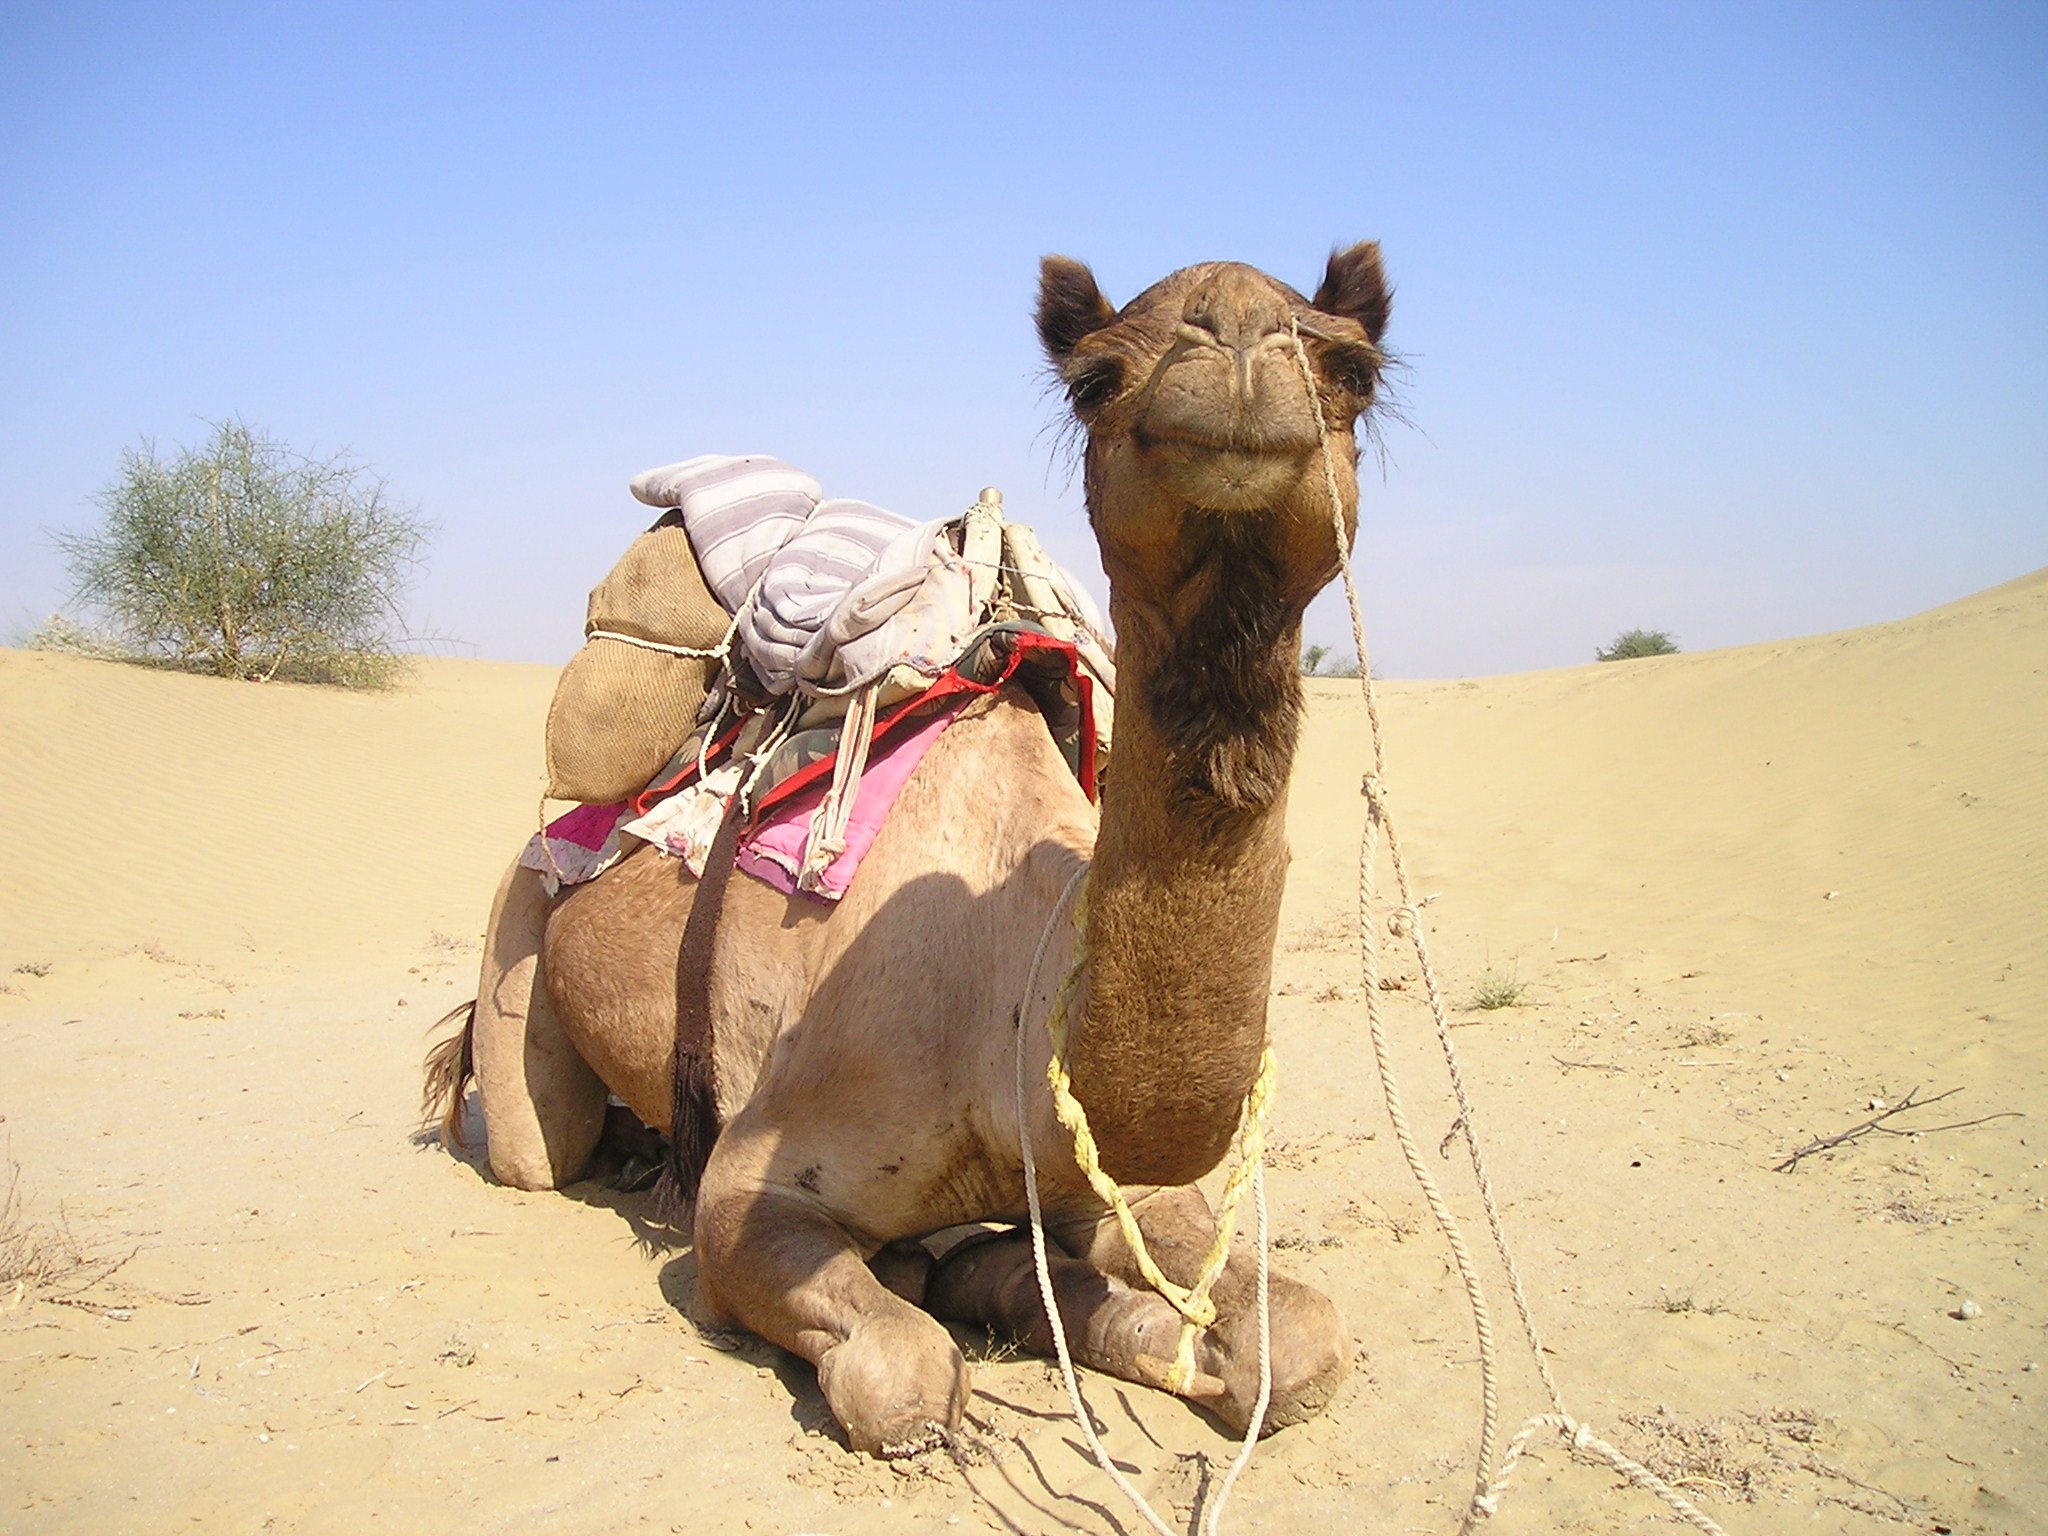
landscape, sand, desert, transport, camel, mammal, vertebrate, india, sahara, desert ship, natural environment, aeolian landform, camel like mammal, mustang horse, arabian camel